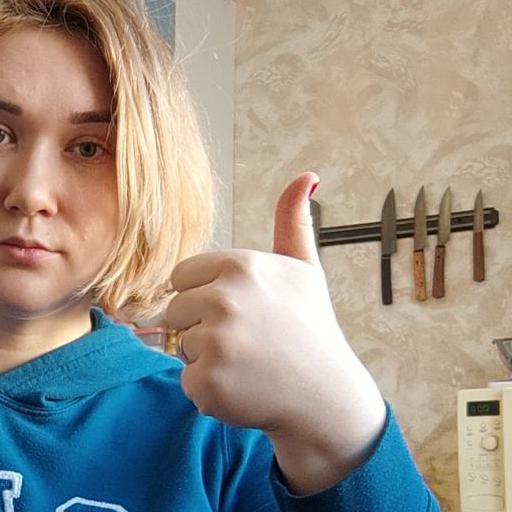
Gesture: like